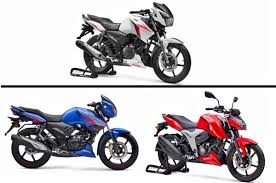
Vehicle type: Motorcycles